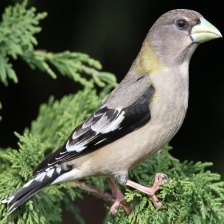
Species: EVENING GROSBEAK
Scientific name: COCCOTHRAUSTES VESPERTINUS